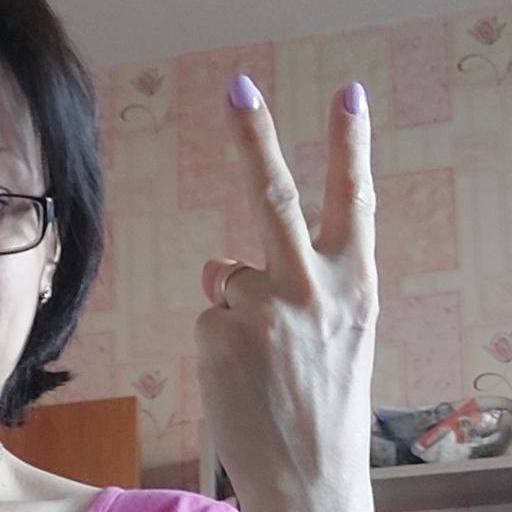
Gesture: peace_inverted